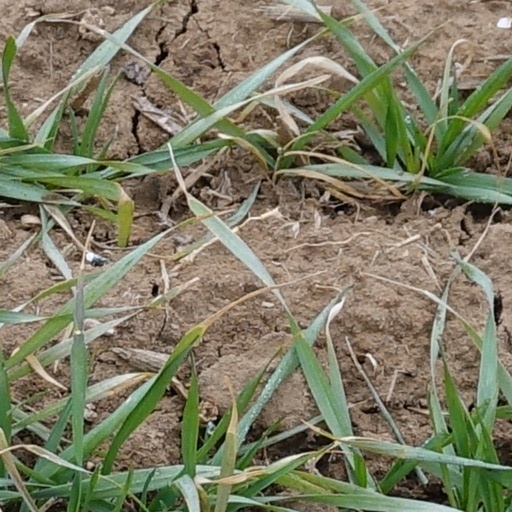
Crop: wheat